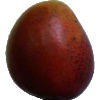
Label: red_mango